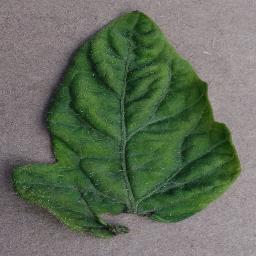
Label: Tomato___Tomato_Yellow_Leaf_Curl_Virus